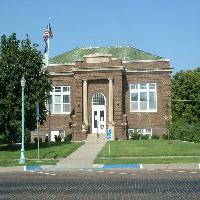
Weather: sun or clear